The Fab Faux

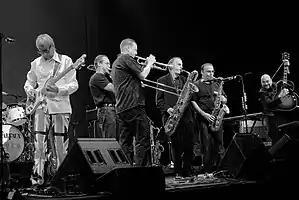
State Theater, New Jersey (bassist Will Lee pictured to the left and Jimmy Vivino at the far right of the other musicians)

The Fab Faux is a musical tribute band performing the works of the Beatles (whose members were often known as the "Fab Four"). The group was founded by Will Lee, bassist for "Late Show with David Letterman", and features Jimmy Vivino, bandleader for "Conan". Other members include Rich Pagano, Frank Agnello, and Jack Petruzzelli. The band is committed to performing live what they feel would be an accurate reproduction of The Beatles' repertoire, often performing material The Beatles never played live. The band members do not try to impersonate the members of The Beatles, instead simply playing cover songs. The band is often accompanied by a horn section (known as the Hogshead Horns) and a string section (known as the Creme Tangerine Strings) to achieve the proper sound.